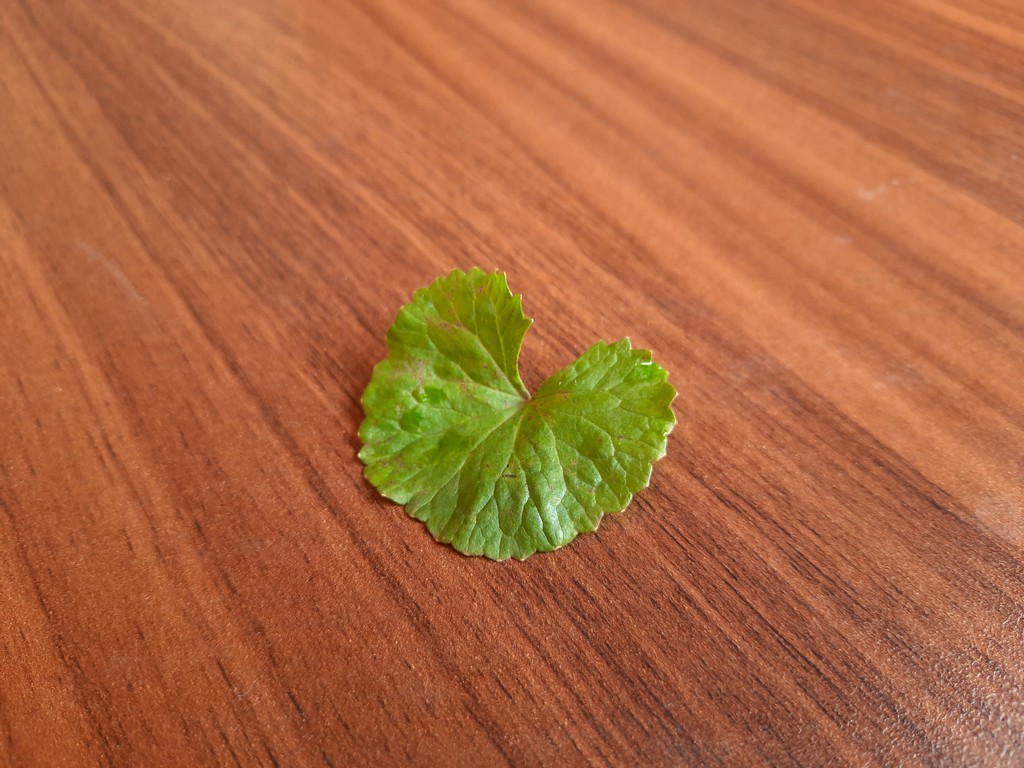
Label: Unhealthy